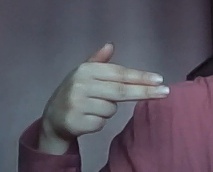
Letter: ghain